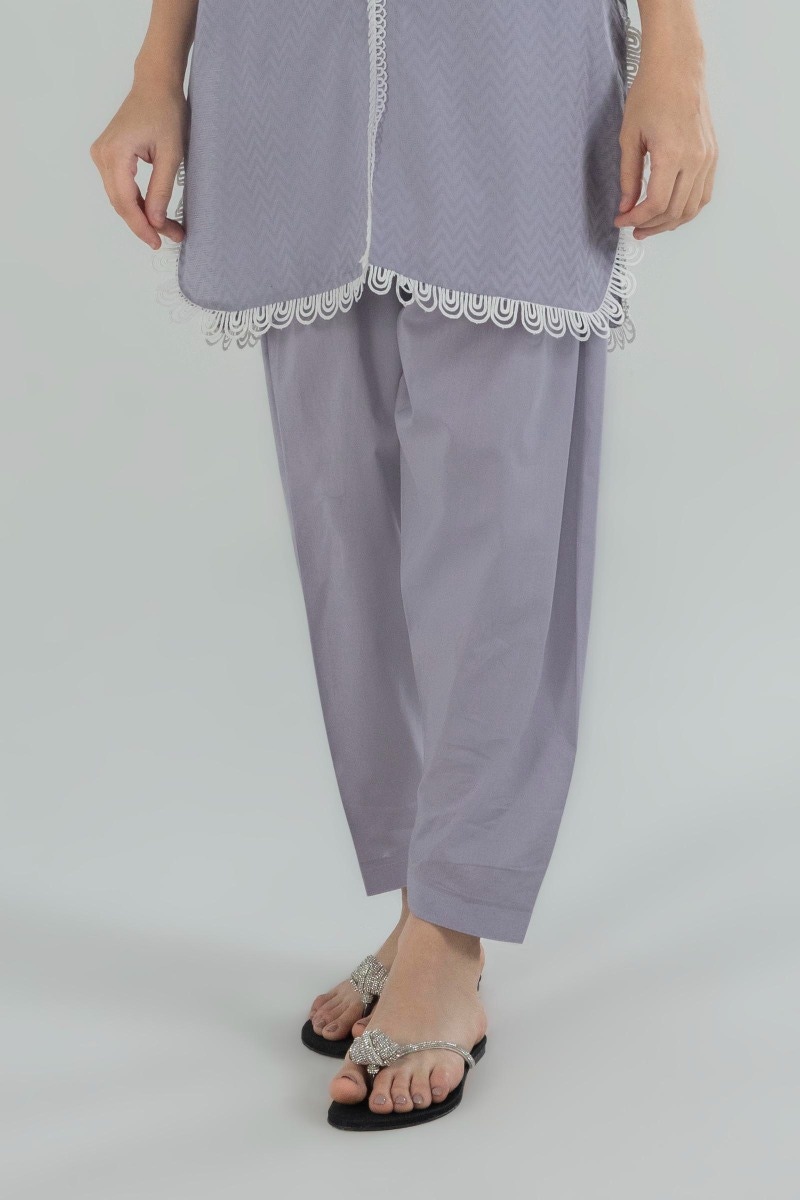
purple kamla cotton salwar pants